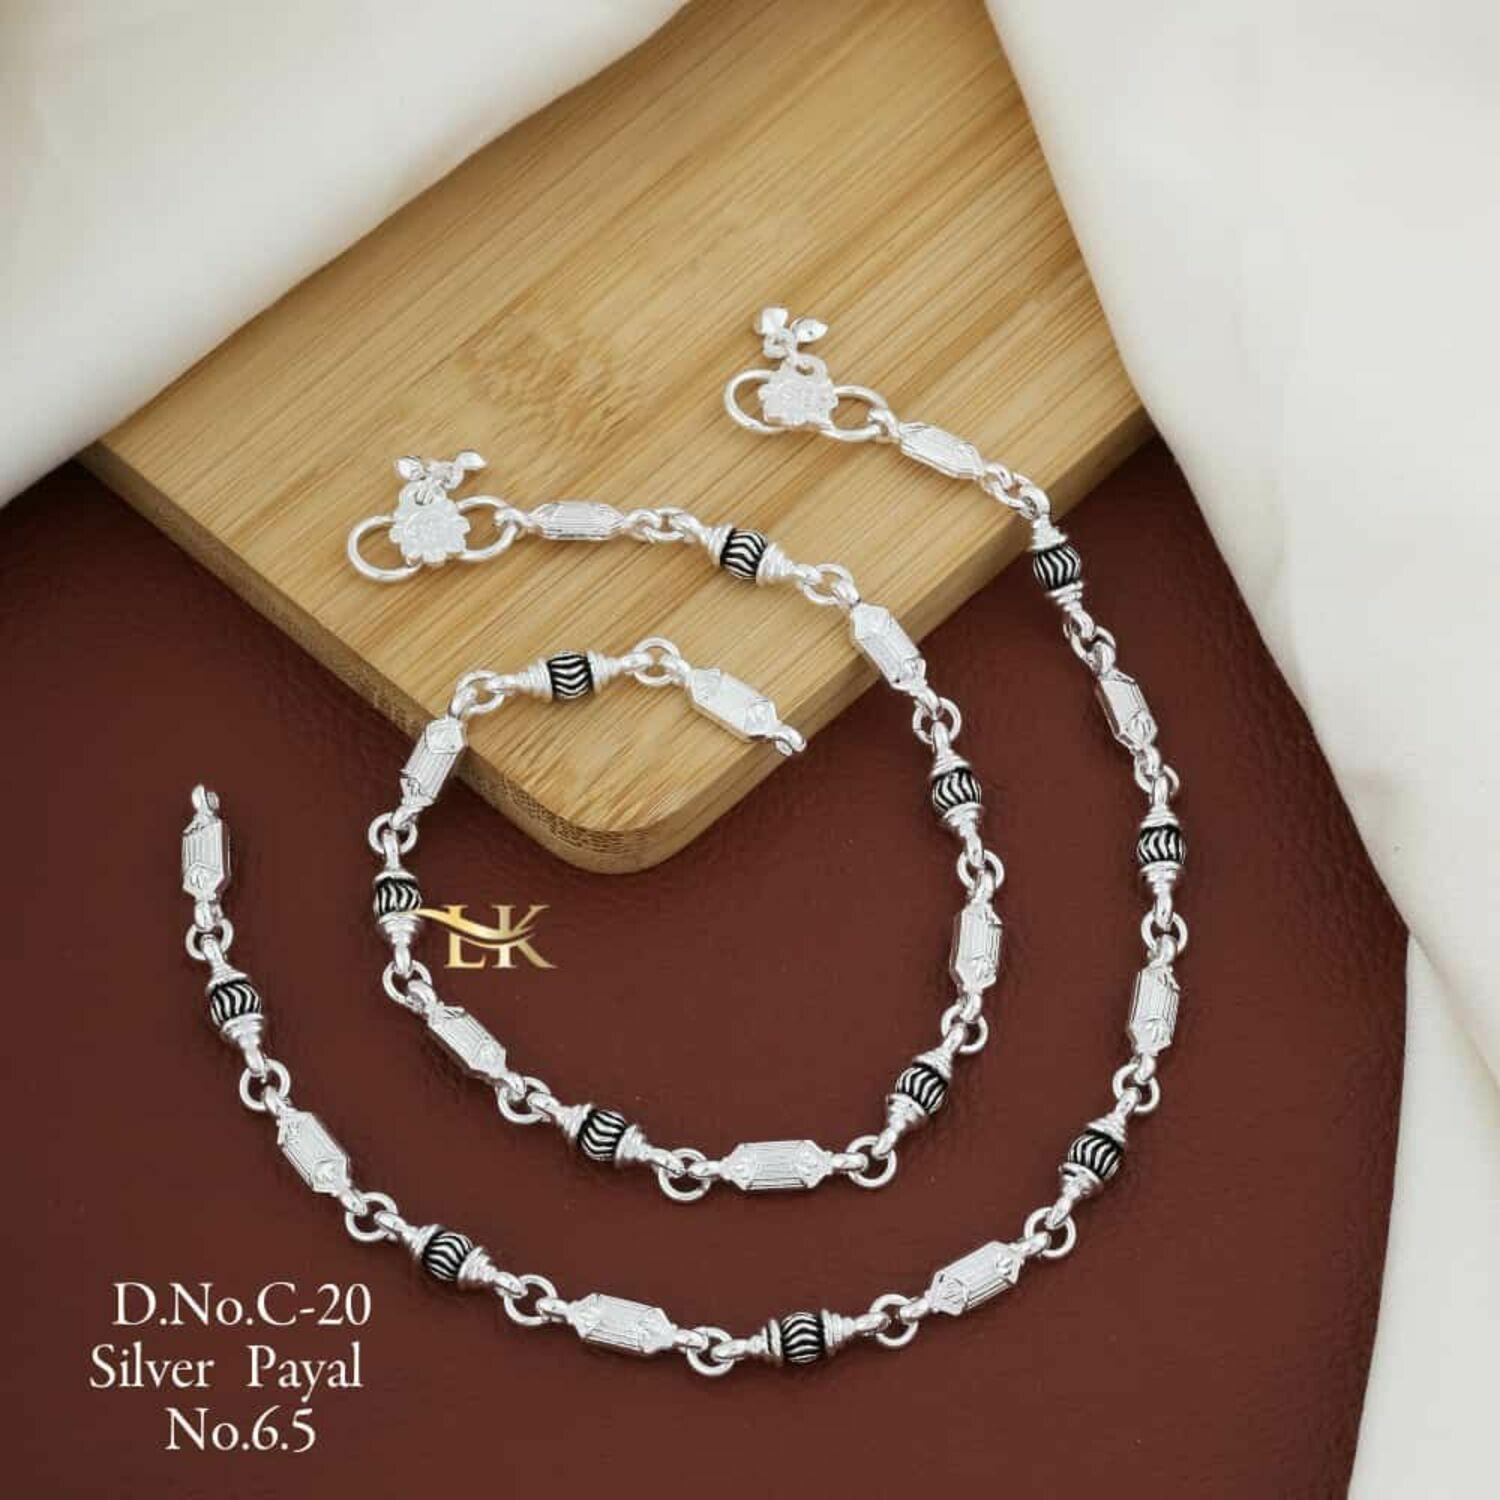
VIBRANCE Janvi Kangan Emitesan - D.No C-20
Type: Anklet
Brand: VIBRANCE
Price: Rs. 249
 Payal anklets girls Sizzling Graceful Women Anklets payal pajeb Shimmering Chunky Women Anklets Payal pajeb girl payal PAYAL Anklet Ideal For Women, Girls Occasion Religious Base Material Copper Plating Silver
Features: Payal anklets girls Sizzling Graceful Women Anklets payal pajeb Shimmering Chunky